Swiss Family Robinson (1940 film)

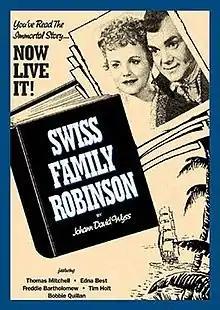
Film poster

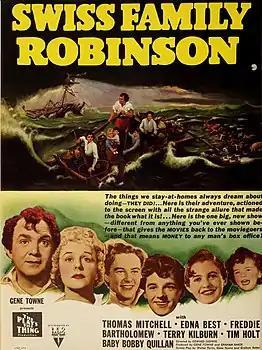
Swiss Family Robinson film 1940 advertisement

Swiss Family Robinson is a 1940 American film released by RKO Radio Pictures and directed by Edward Ludwig. It is based on the 1812 novel "The Swiss Family Robinson" by Johann David Wyss and is the first feature-length film version of the story.